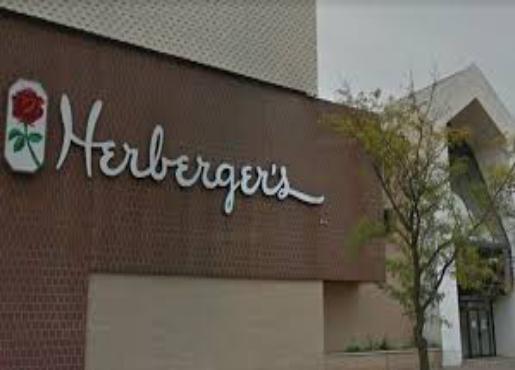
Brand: Herberger's
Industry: Others